Mullaperiyar Dam

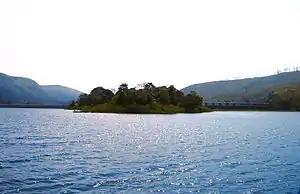
Mullaperiyar reservoir

In May 1887, construction of the dam began. As per "The Military Engineer in India" Vol II by Sandes (1935), the dam was constructed from limestone and "surkhi" (burnt brick powder and a mixture of sugar and calcium oxide ) at a cost of 104 lakhs, was 173 feet high and 1241 feet in length along the top and enclosed more than 15 thousand million cubic feet of water. Another source states that the dam was constructed of concrete and gives a figure of 152 feet height of the full water level of the reservoir, with impounding capacity of 10.56 thousand million cubic feet along with a total estimated cost of 84.71 lakh.